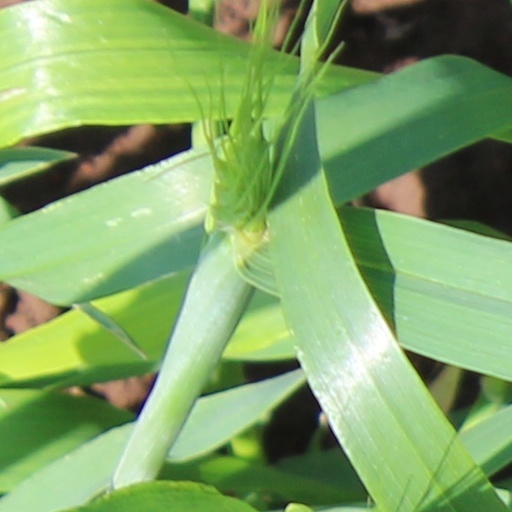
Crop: wheat